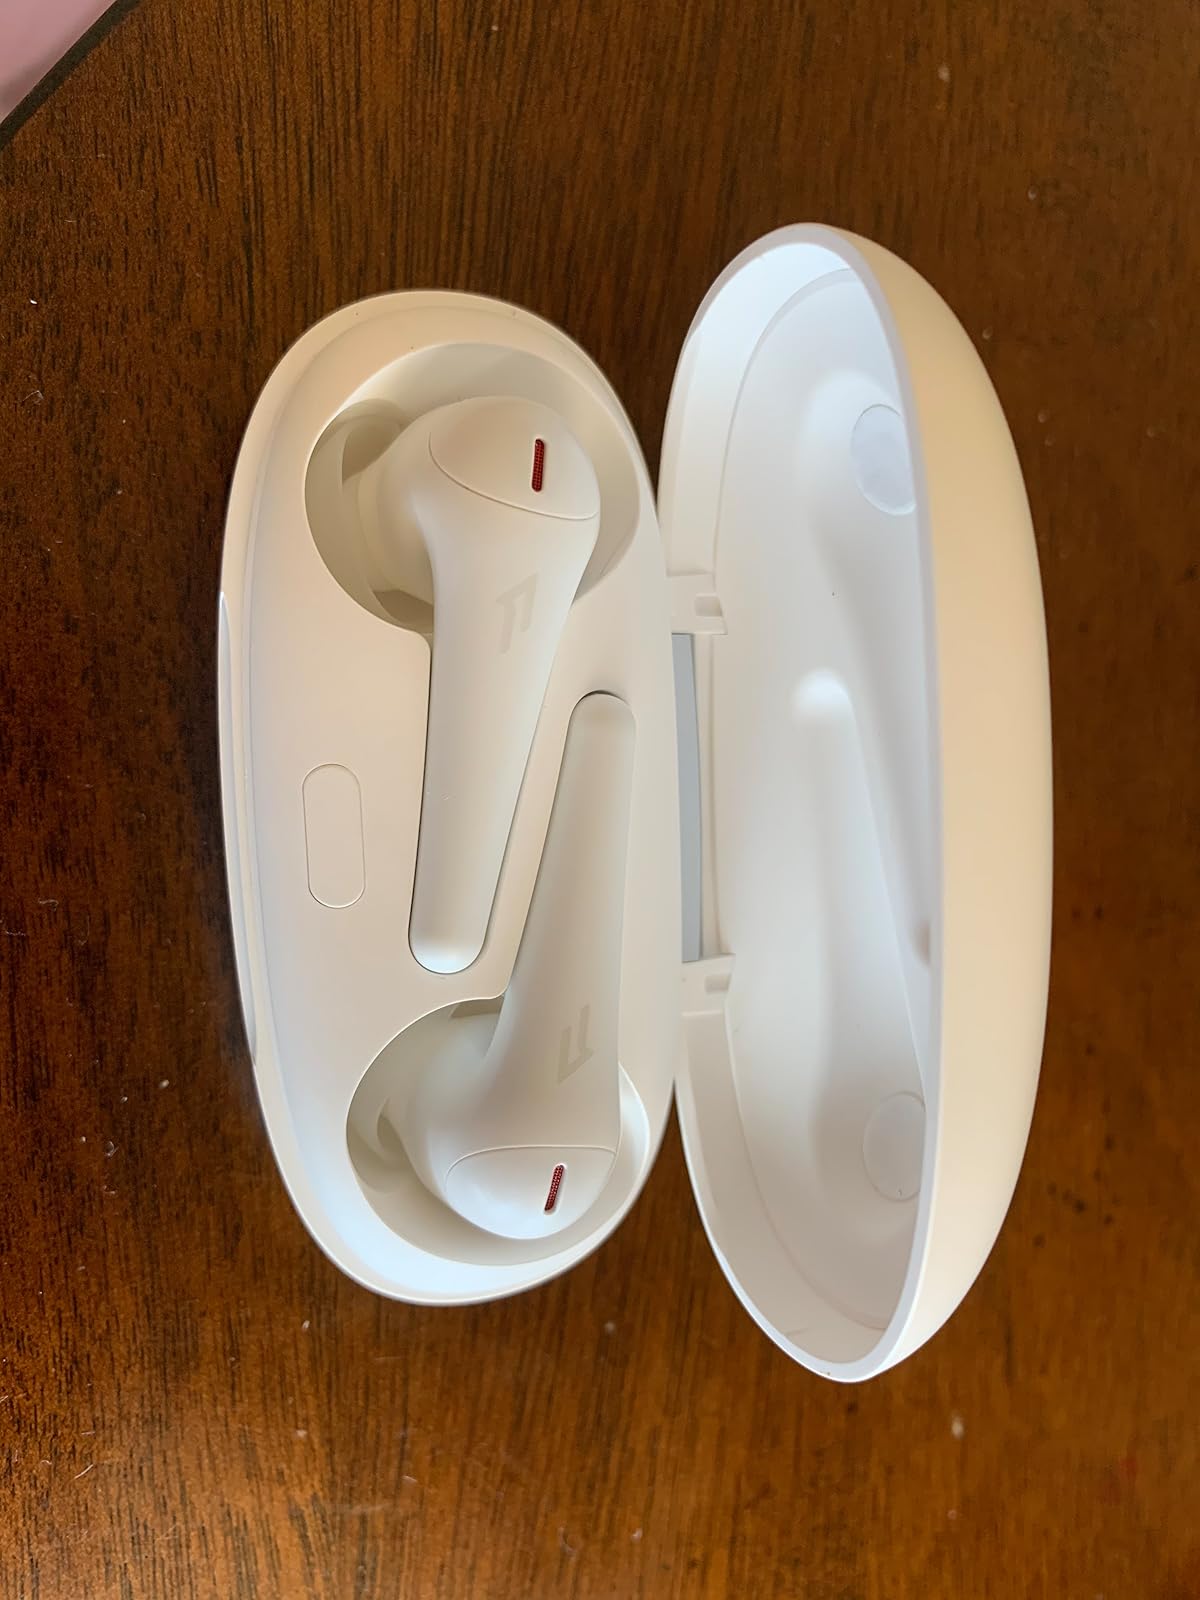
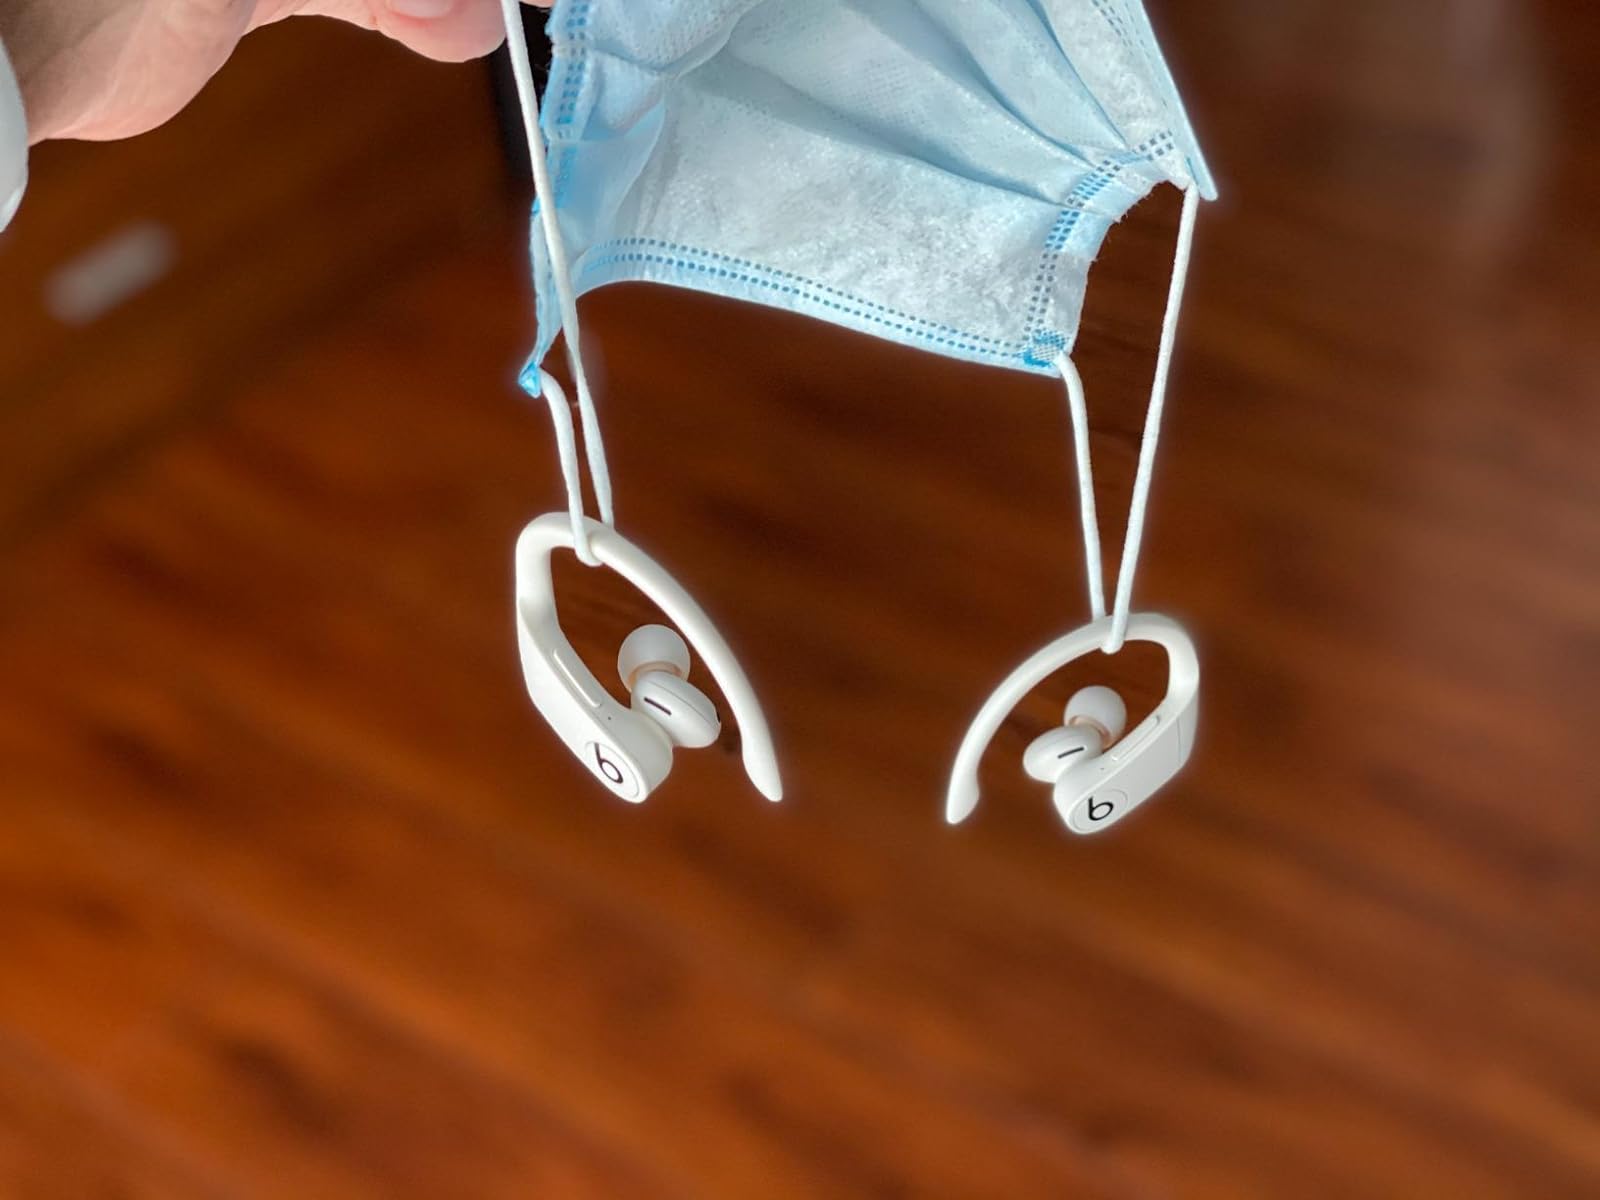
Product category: earbuds
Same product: no